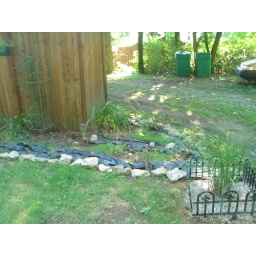
My new flower bed in the making....Eric got me 8 Harry &amp;amp;David Rose bushes for my birthday!